Turkish wine

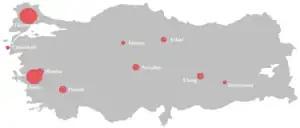
Wine-producing regions in Turkey.

Turkish wine is wine made in the transcontinental Eurasian country Turkey. The Caucasus region, where Armenia, Azerbaijan, Georgia are located, played a pivotal role in the early history of wine and is likely to have been one of the earliest wine-producing regions of the world.